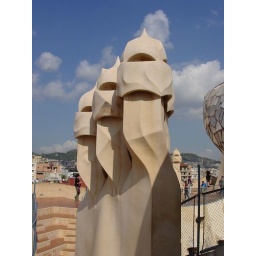
On the roof of La Pedrera, the famous apartment building designed by Antoni Gaudi in Barcelona